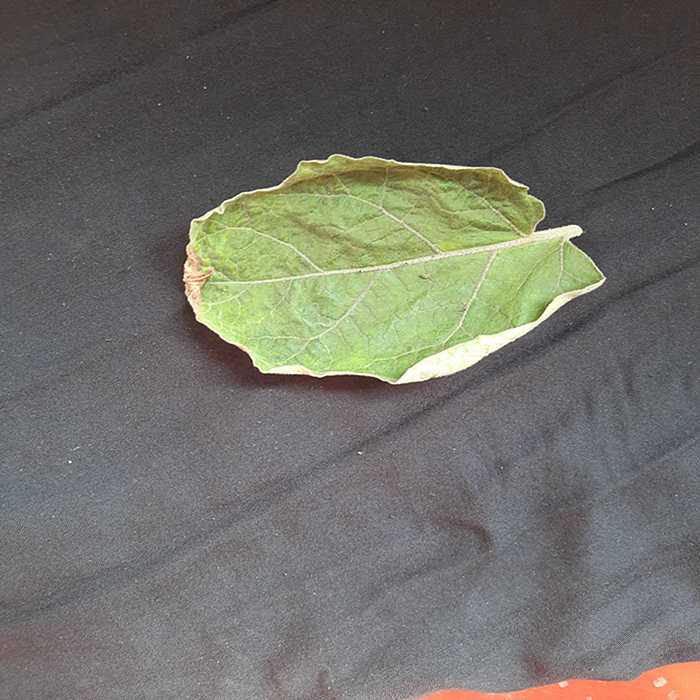
Plant: Eggplant
Label: Eggplant begomovirus